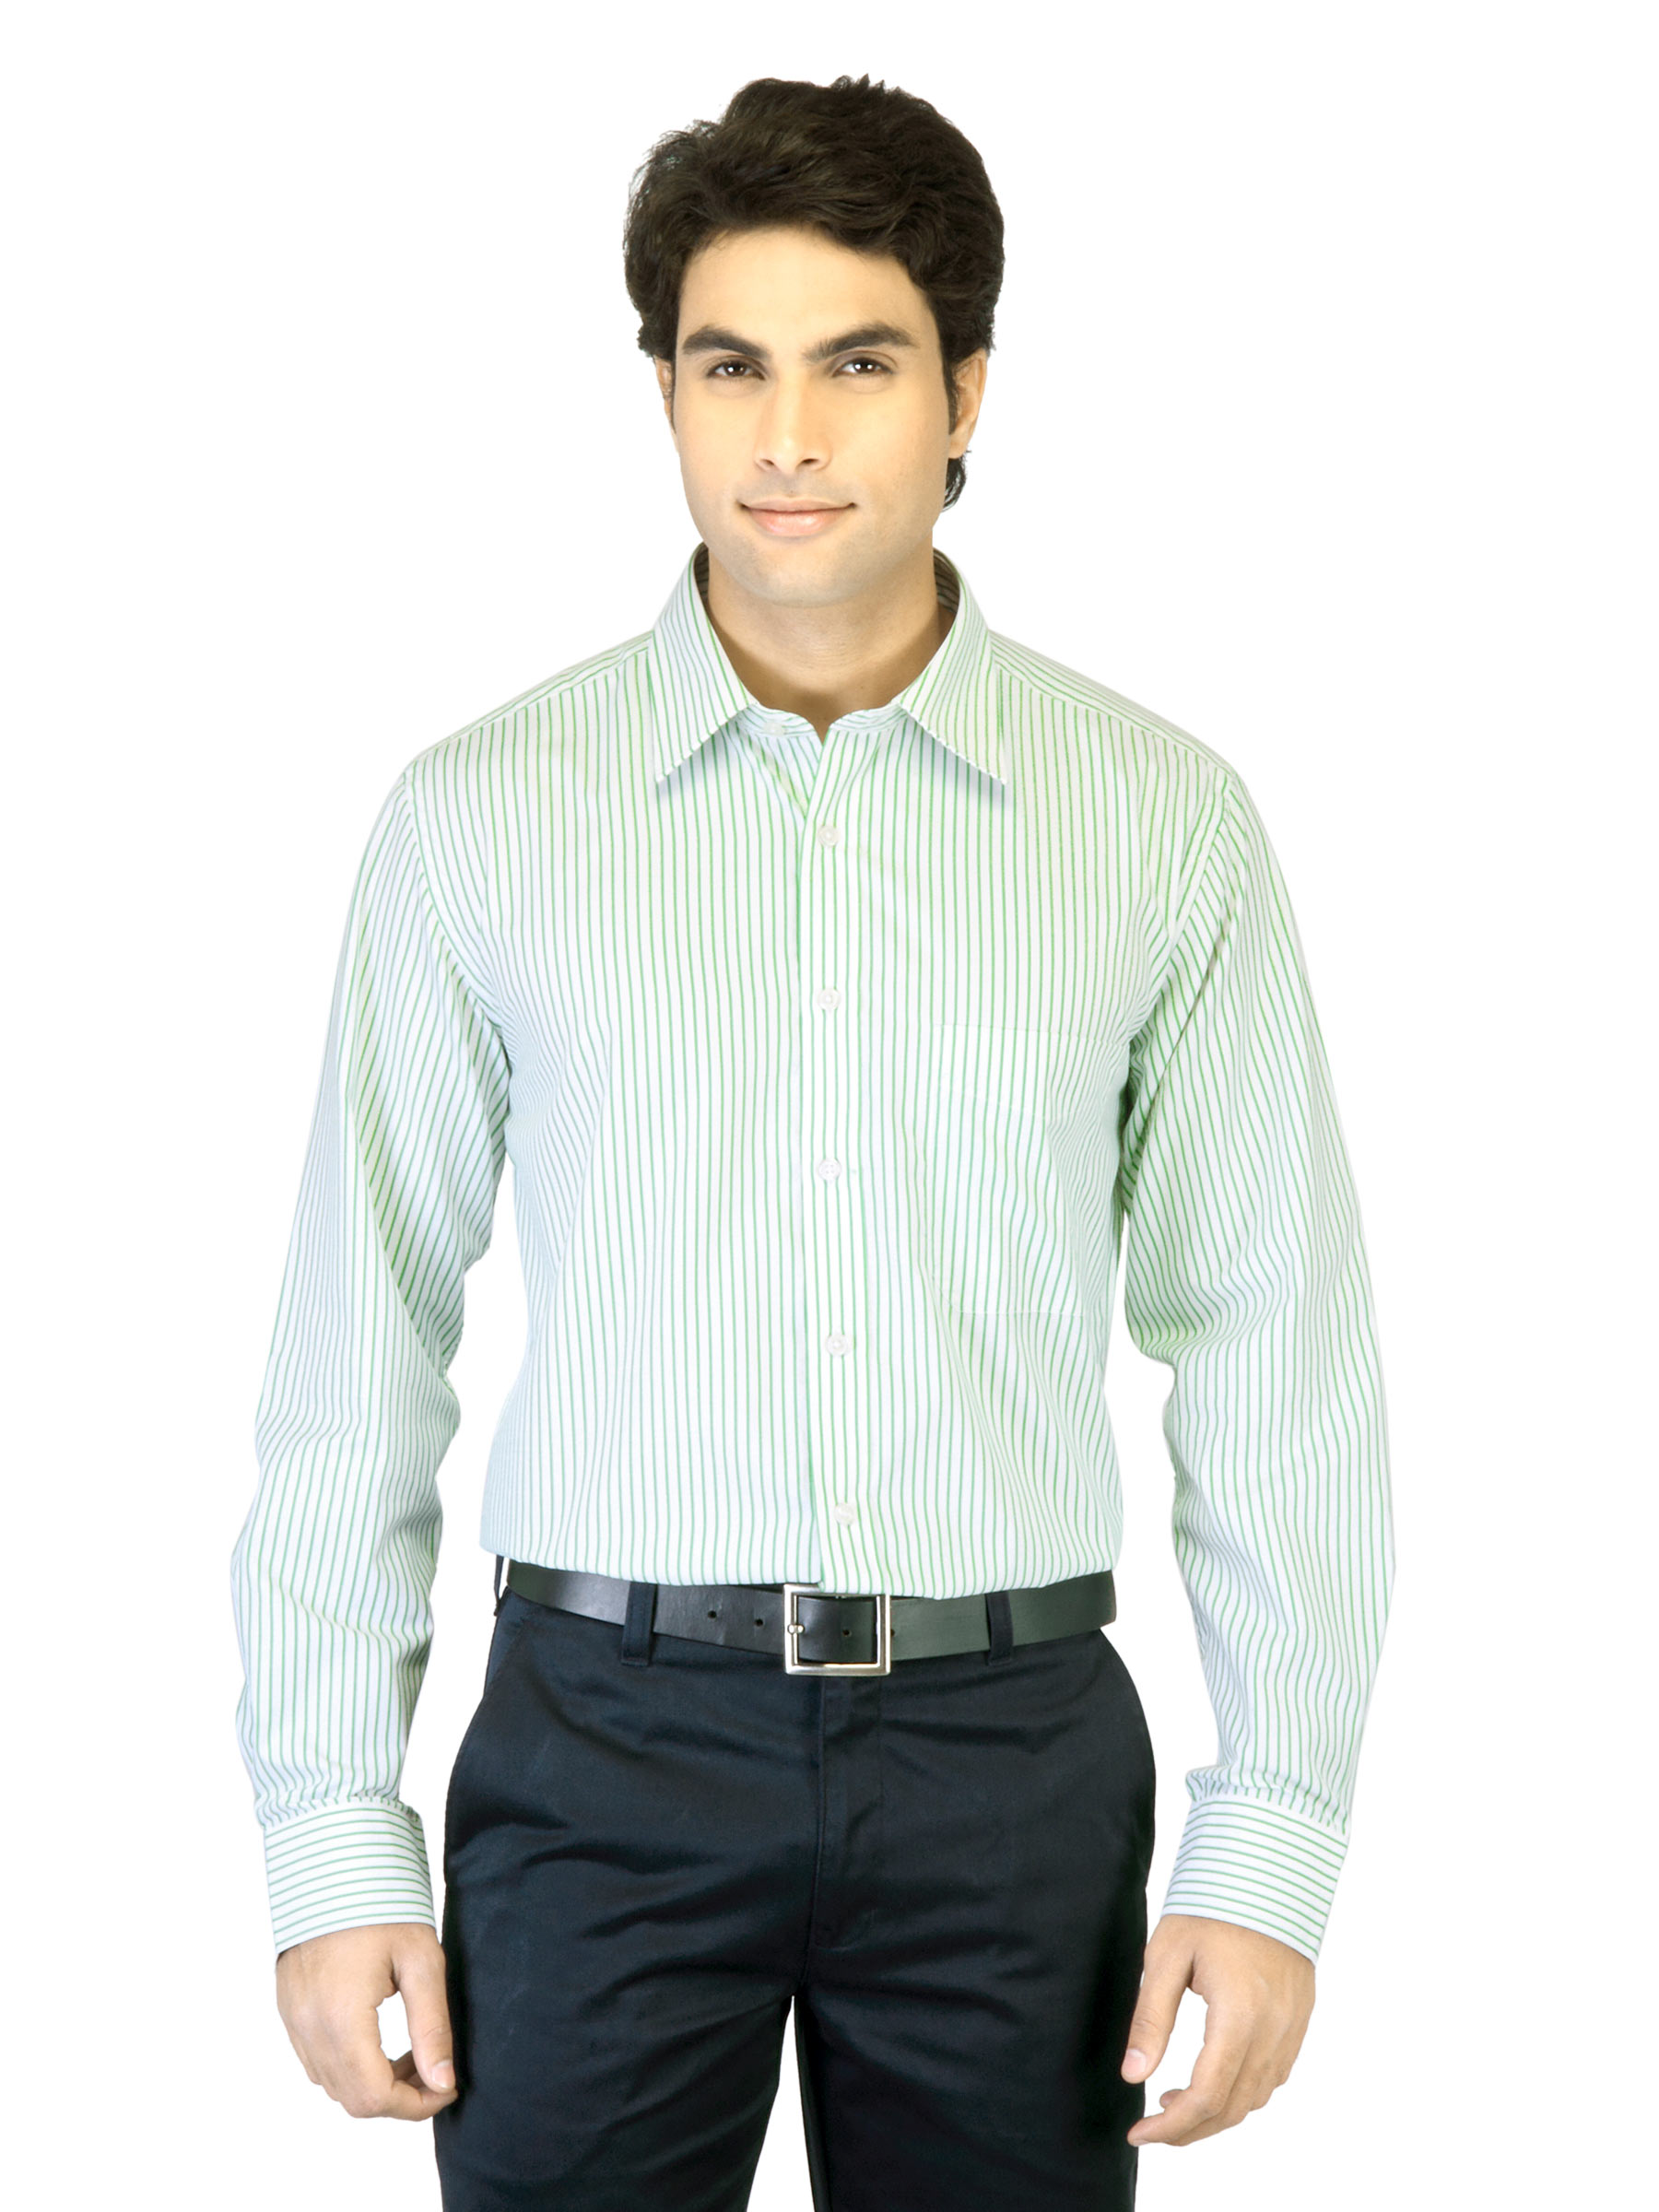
Mark Taylor Men Green Striped Shirt
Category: Apparel / Topwear / Shirts
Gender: Men
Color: Green
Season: Fall 2011
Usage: Formal